Ramallah

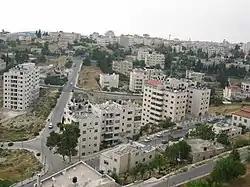
Residential neighborhood in Ramallah, 2005

The IDF has occasionally operated inside Ramallah, in breach of the 1995 Oslo Accords. The first and largest incursion was the 2002 Operation Defensive Shield, with a more recent intervention coming in March 2017 while attempting to arrest a suspected terrorist. In 2002, the army imposed curfews, electricity cuts, school closures and disruptions of commercial life. Many Ramallah institutions, including government ministries, were vandalized, and equipment was destroyed or stolen. The IDF took over local Ramallah television stations, and social and economic conditions deteriorated. Many expatriates left, as did many other Palestinians who complained that the living conditions had become intolerable. Construction of the Israeli West Bank barrier has added to Ramallah's isolation. Yasser Arafat established his West Bank headquarters, the Mukataa, in Ramallah. Although considered an interim solution, Ramallah became the "de facto" capital of the Palestinian Authority, now officially known as the State of Palestine. It hosts almost all governmental headquarters. In December 2001, Arafat held meetings at the Mukataa, but lived with his wife and daughter in Gaza City. After suicide bombings in Haifa, Arafat was confined to the Ramallah compound. In 2002, the compound was partly demolished by the Israeli Defense Forces and Arafat's building was cut off from the rest of the compound.